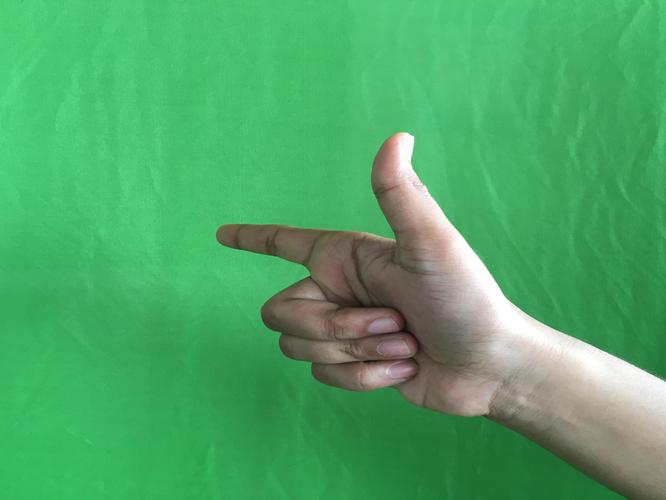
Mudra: Chandrakala
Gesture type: single_hand